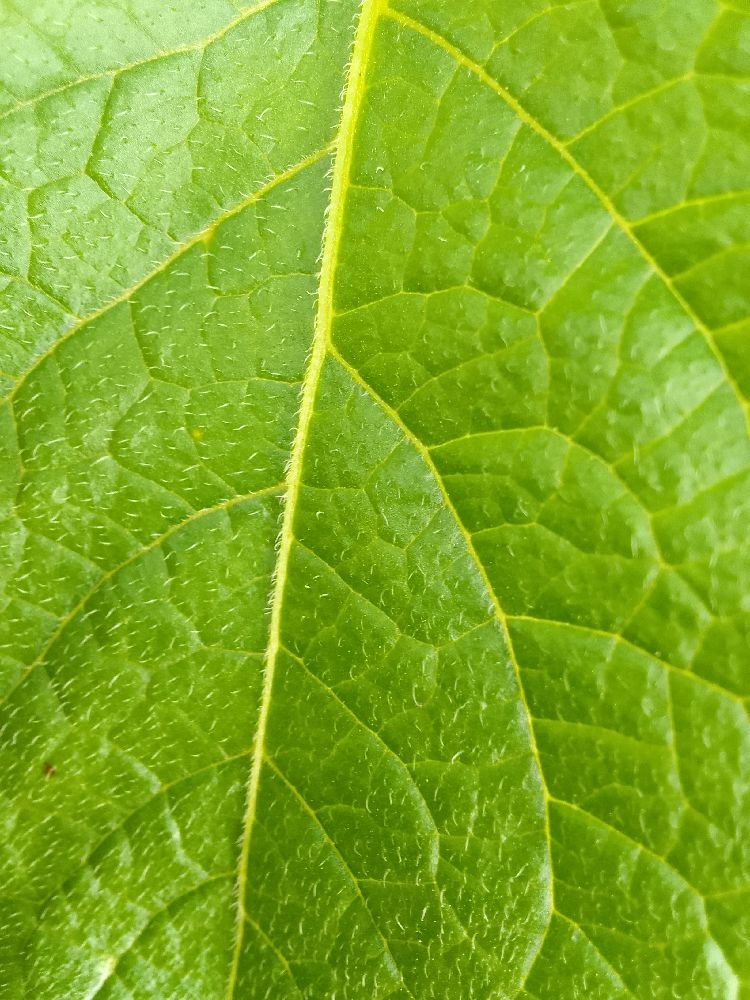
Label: Healthy